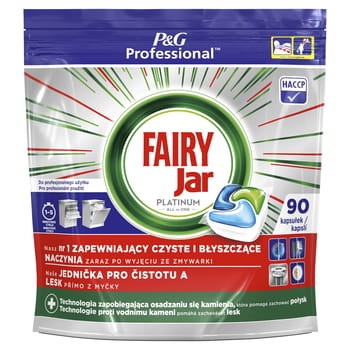
Spülmaschinenkapseln Fairy Professional Platinum 90St.
ALLES IN EINEM • Unser Nr. 1-Werbegeschenk für eine saubere und glänzende Spülmaschine aus der Spülmaschine + Anti-Kalk-Technologie hilft, den Glanz zu erhalten • Für den professionellen Einsatz in 1-5-Minuten-Zyklen • Geeignet für Geschirr- und Gläserspülmaschinen Produktparameter Produkttyp Kapseln Packung 90 Stk. Duftneutral Glanzend Ja Schutz der Spülmaschine gegen Kalkablagerungen Ja Zusammensetzung ZUTATEN: 5-15 % nichtionische Tenside, Bleichmittel auf Sauerstoffbasis; 5 % Phosphonate, Polycarboxylate; Enzyme, Duftstoffe, Citronellol, Limonen, Linalool. Enthält Natriumcarbonatperoxid, Trideceth-n, Dinatriumdisilikat. Enthält Protease. Signalwörter Gefahr Sicherheits- und Gefahrenhinweise AISE Außerhalb der Reichweite von Kindern aufbewahren, Kontakt mit den Augen vermeiden. Sollte das Produkt in die Augen gelangen, gründlich mit Wasser ausspülen. Nicht schlucken. Wenn das Produkt verschluckt wird, konsultieren Sie einen Arzt., Mit trockenen Händen verwenden. Adresse des Vertriebsunternehmens Firmenname: Procter&Gamble Straße und Hausnummer: Zabraniecka 20 Postleitzahl und Stadt: 03-872 Warszawa PL Linalool (3,7-Dimethyl-1,6-octadien-3-ol) Ja Sicherheitsdatenblatt https://baza.wisebase.pl/media/img/original/96/28/962894.pdf Anzahl der Pakete in der ersten Reihe auf einer Palette: 72 Pakete. Zum Beispiel. (DU) Gefahr Ja Bruttoeinheitsgewicht 1,6 kg Herkunftsland/Hergestellt in der Europäischen Union Art der Gefahr Verursacht schwere Augenschäden. Von Kindern fernhalten. BEI KONTAKT MIT DEN AUGEN: Einige Minuten lang vorsichtig mit Wasser spülen. Sofort GIFTINFORMATIONSZENTRUM/Arzt anrufen. Tragen Sie einen Augenschutz. BEI VERSCHLUCKEN: Mund ausspülen. KEIN Erbrechen herbeiführen. Trinken Sie zum Verdünnen eine kleine Menge Wasser. Kann eine allergische Reaktion hervorrufen. GHS-Piktogramme Ätzend gegenüber Metallen, Ätzwirkung auf die Haut, Schwere Augenschädigung Nominalgehalt 1,34 kg Citronellol (Citronellol/(±)-3,7-Dimethyloct-6 -en1-ol ) Ja Limonen (d-Limonen) Ja
Brand: Procter & Gamble
Category: Home & Garden > Household Supplies > Household Cleaning Supplies > Household Cleaning Products > Dishwasher Cleaners > Limescale Removers